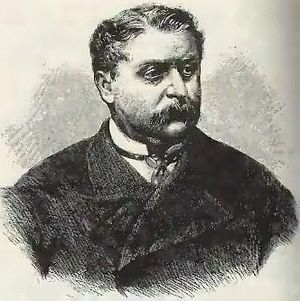
James Fisk
"James Fisk, Jr., som også blev kaldt ""Big Jim,"" ""Diamond Jim,"" og ""Jubilee Jim,"" var en amerikansk vekselerer og virksomhedsleder. Fisk blev født i Bennington, Vermont. Efter en kort skolegang løb han bort i 1850 og sluttede sig til Van Amberg's Mammoth Circus & Menagerie. Senere blev han tjener på et hotel og til sidst valgte han det samme erhverv som sin far – handelsmand. Han overførte det han havde lært i cirkus til sit nye erhverv og fik sin fars forretning til at vokse. Dernæst blev han sælger for Jordan Marsh, et manufakturvarefirma i Boston. Han var en fiasko som sælger, så han blev i stedet sendt til Washington D.C. i 1861 for at sælge tekstiler til regeringen. Gennem sine snedige handler med kontrakter til hæren under den amerikanske borgerkrig og, ifølge nogle, ved smugleri af bomuld fra Sydstaterne fik han samlet en betydelig formue, som han snart mistede igen ved spekulation.